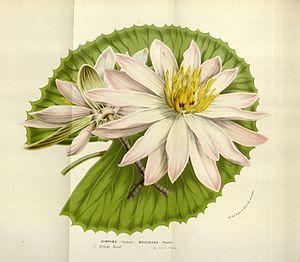
Carl David Bouché, né le 4 juin 1809 à Berlin et mort le 27 septembre 1881 à Berlin, est un jardinier allemand qui fut botaniste, spécialiste de l'horticulture en serre, écrivain scientifique, inspecteur du jardin botanique royal de Berlin de 1843 à 1881 et éditeur délégué de la revue de botanique Gartenflora fondée en 1852 par Eduard von Regel. Il a également dessiné les plans de la grande serre du jardin botanique de Berlin.